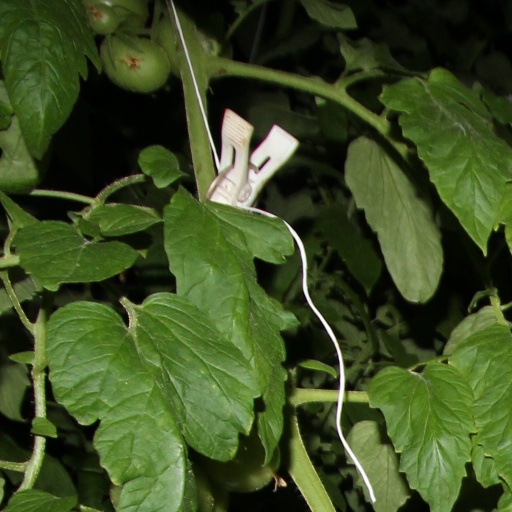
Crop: tomato